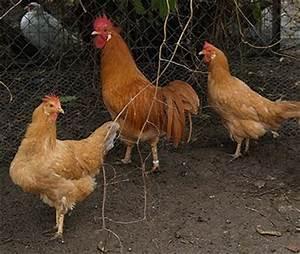
chicken